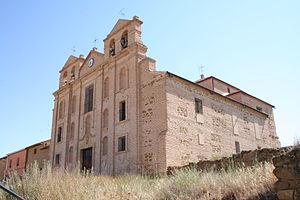
Valdunquillo est une commune de la province de Valladolid dans la communauté autonome de Castille-et-León en Espagne.